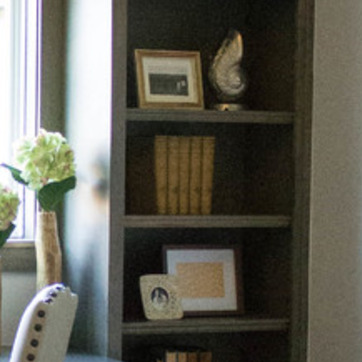
Material: paper